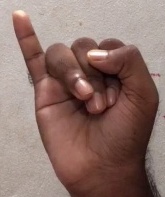
ASL sign: I